Maryville High School (Missouri)

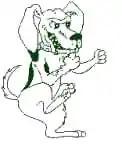
Spoofhound today

The school mascot, Spoofhound, is based on a Plaster of Paris souvenir mascot that was distributed in 1921 during the American Legion convention in Kansas City, Missouri that was held in conjunction with the dedication of the Liberty Memorial. That mascot was based on a drawing by World War I veteran James D. Laingor who made a drawing that was a compilation of 20 photographs of mascot dogs of various World War I units. Laingor copyrighted the image of "Spoof hound and Goof" in 1921. The image was turned into a statue which Laingor sold via his company "Spoof Hound Novelty Company" at Room 360, 2006 Central Street, Kansas City, Missouri. The headline of its advertisement in American Legion Magazine said, "Meet the Spoof-Hound, the ugliest critter in existence." The text said, "You buddies coming to Kansas City are going to meet the onliest looking Son-of-A-Gun that ever came down a Company street. He's the Spoof-Hound." Laingor was a University of Missouri Journalism School student and said he had originally used the name to describe his coffee club.